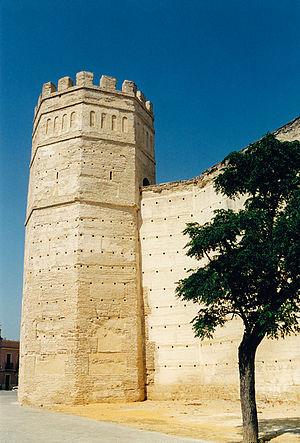
Jerez de la Frontera - Alcazar almohade
Cette liste non exhaustive répertorie les principaux châteaux en Espagne. Ils sont classés par communauté autonome.
Les Almohades constituent une dynastie musulmane berbère issue d'un mouvement religieux ascétique qui supplanta la dynastie berbère des Almoravides au Maghreb et dans la péninsule ibérique.